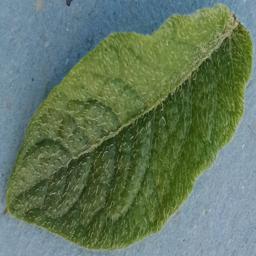
Etiqueta: Sana